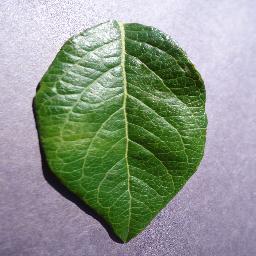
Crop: blueberry
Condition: healthy